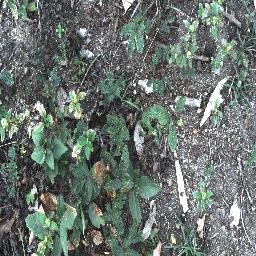
Label: lantana